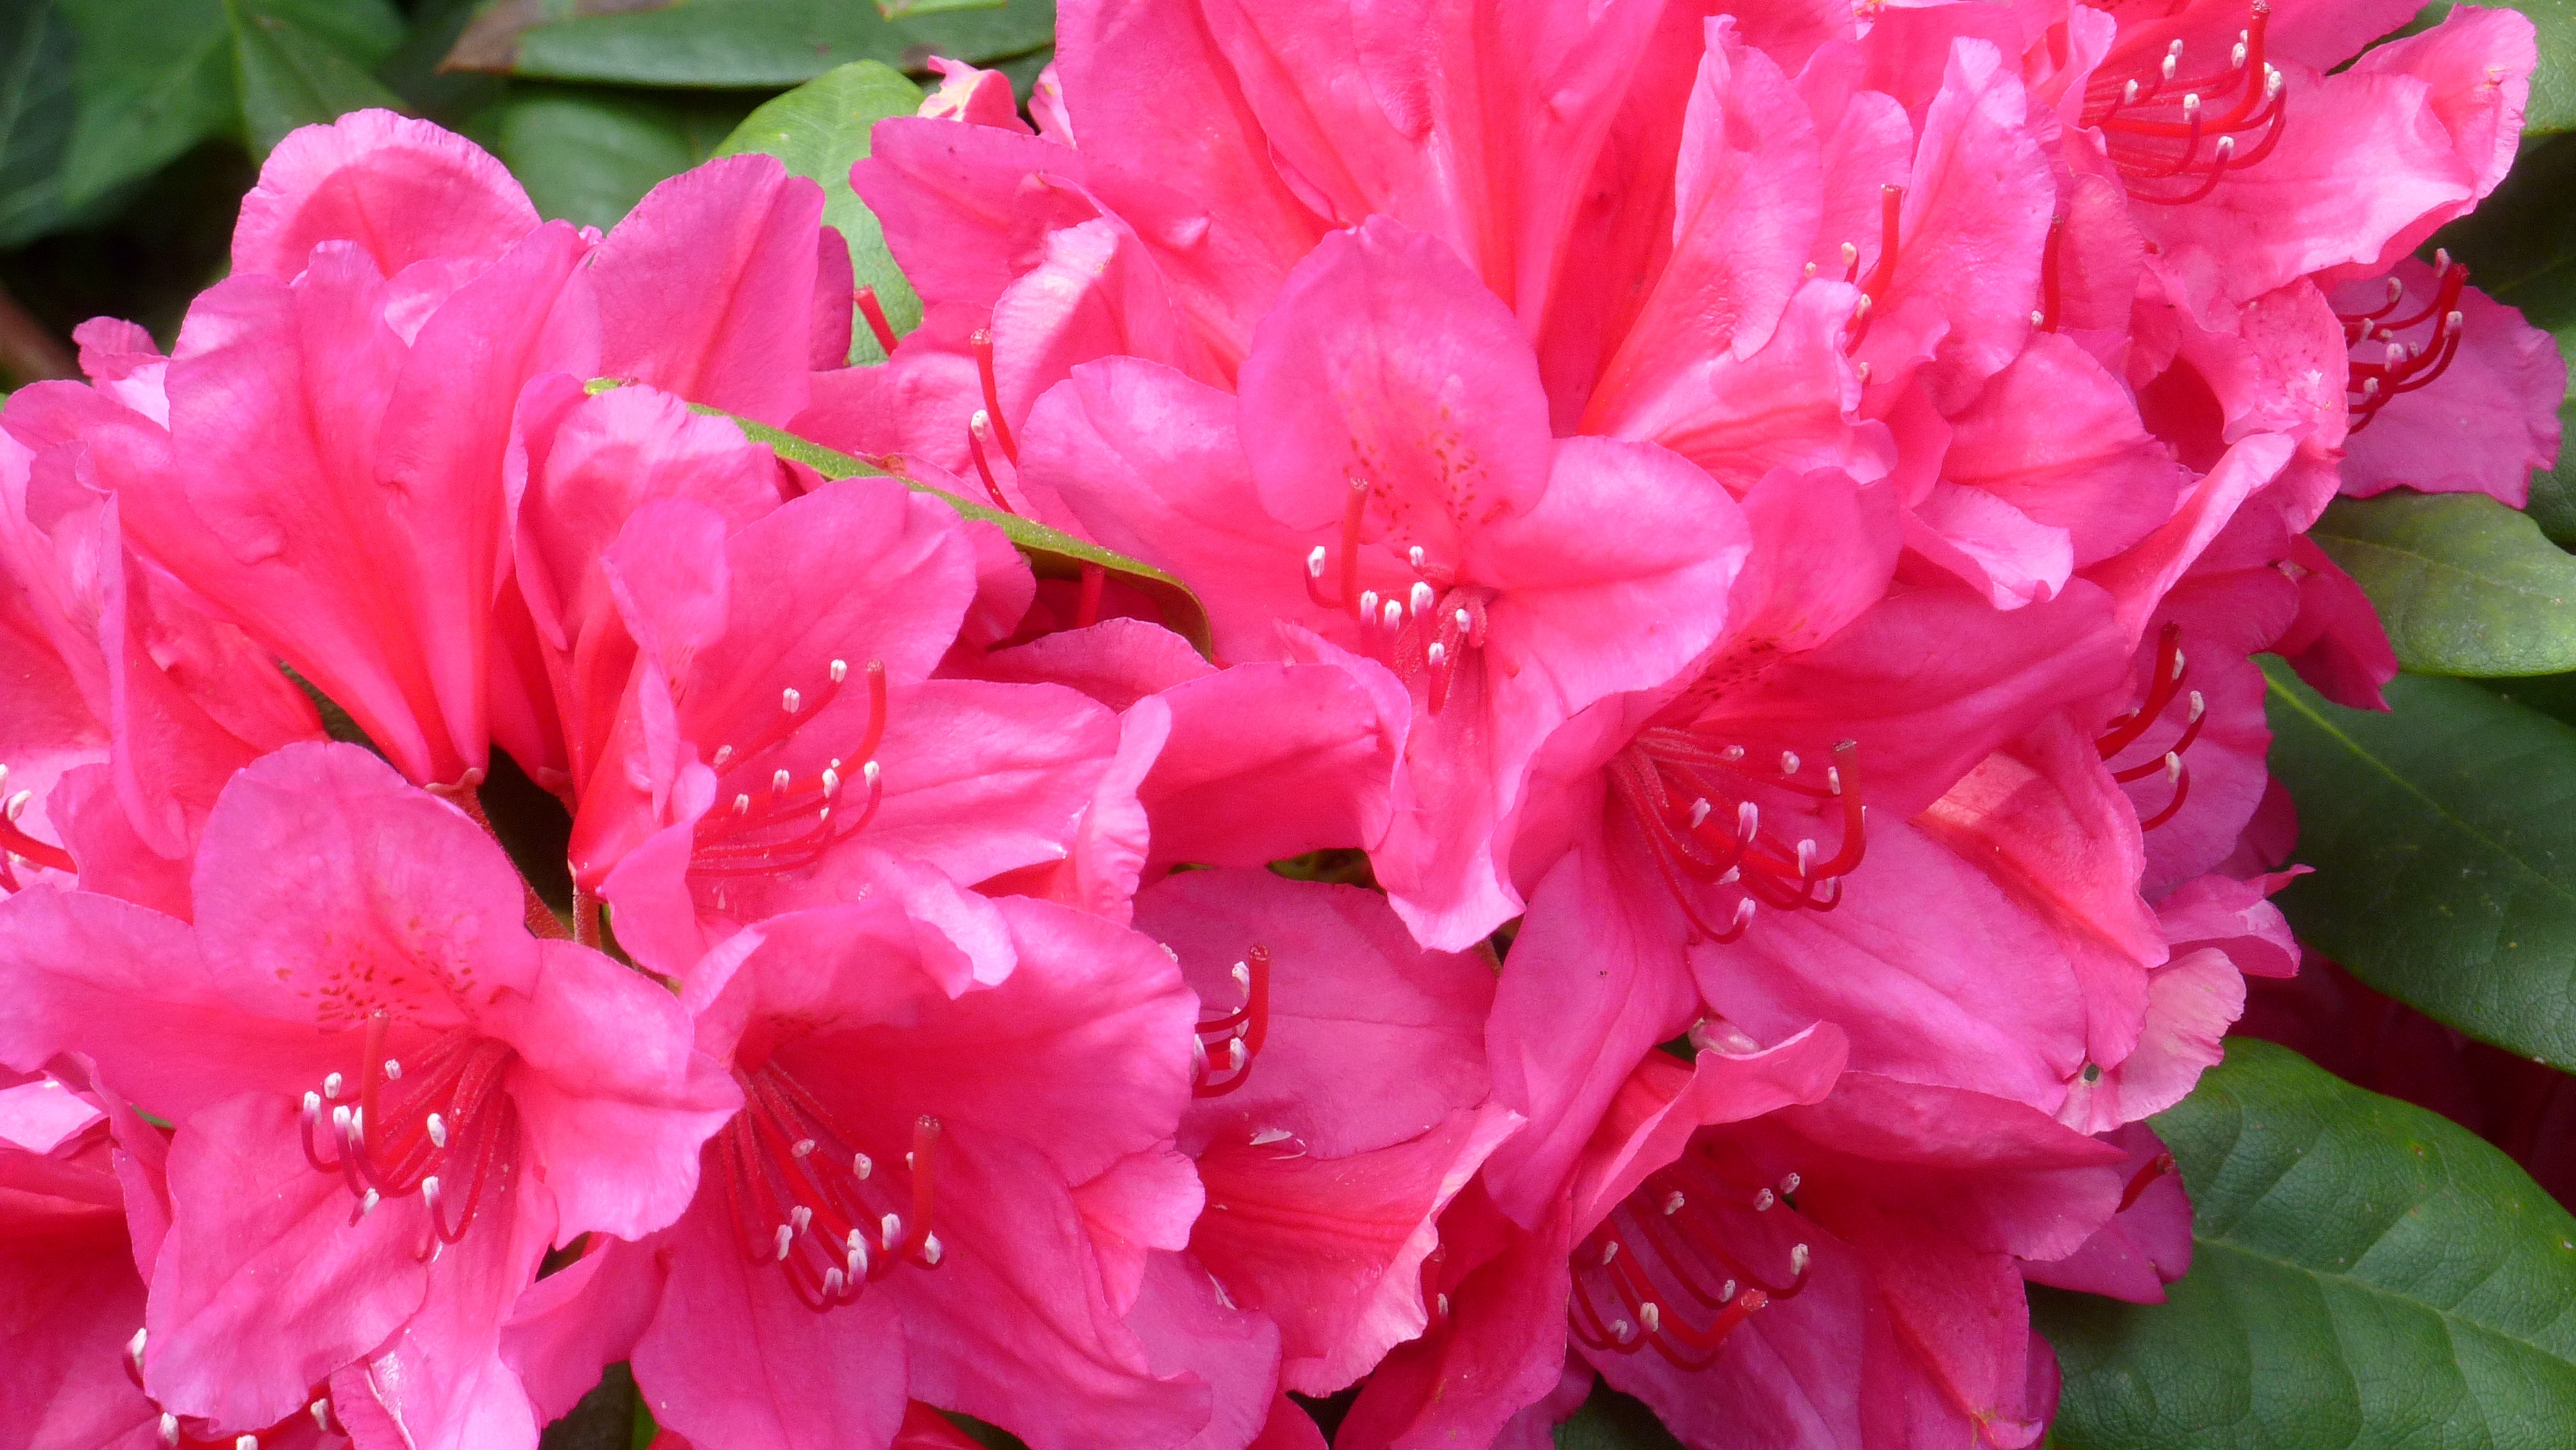
nature, plant, flower, petal, summer, spring, color, garden, pink, close, flowers, background, shrub, rhododendron, joy, beautiful, peony, azalea, flowering plant, woody plant, land plant